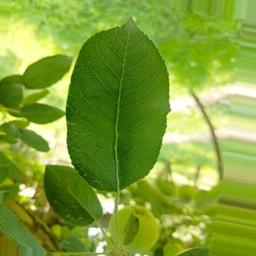
Label: Healthy